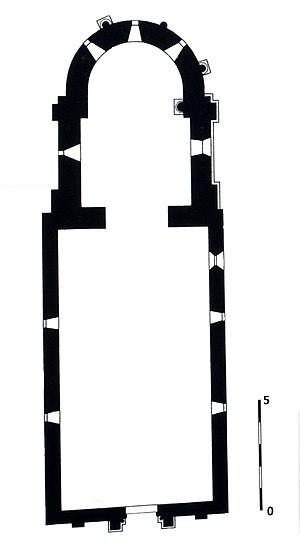
Givrezac église plan
L'église Saint-Blaise est une église catholique située à Givrezac, en France.